The Interview (1998 film)

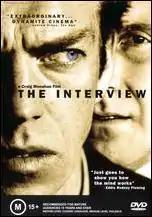
Film poster.

The Interview is a 1998 Australian psychological thriller film from writer-director Craig Monahan, and is the first of three films directed by Monahan: "The Interview", "Healing", and a 2024 adaptation of David Williamson's "The Removalists". Almost the entire film takes place in a police interrogation room, with some short flashback sequences, and the cast consists primarily of three key actors—Hugo Weaving, Tony Martin, and Aaron Jeffery.